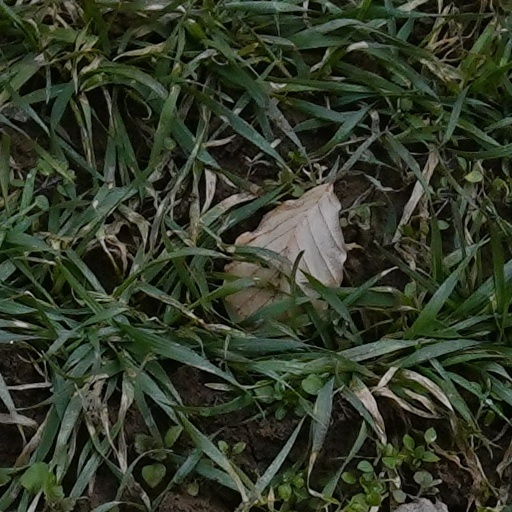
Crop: wheat